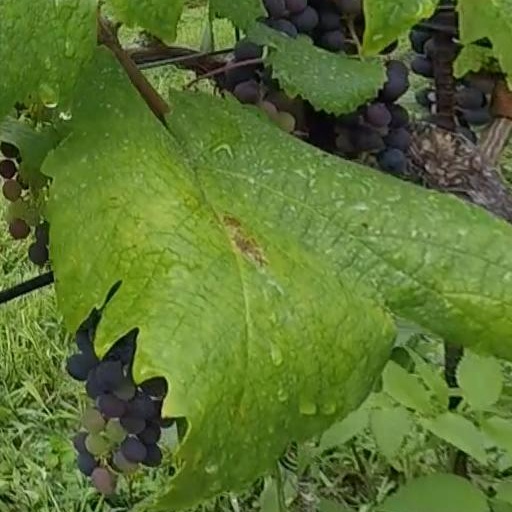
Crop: grape